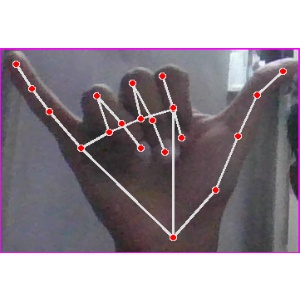
अक्षर: य